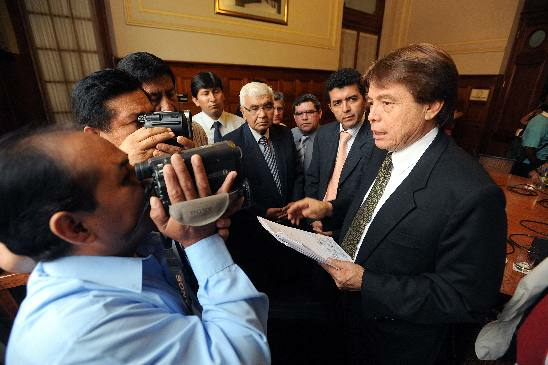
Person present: Yes